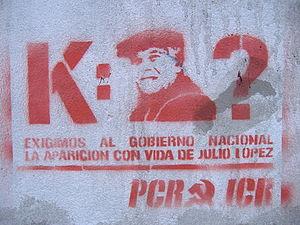
Jorge Julio López, né à General Villegas en Argentine en 1929, est un maçon argentin, ex-militant de base d'une unité péroniste de quartier et, depuis 1985, membre du Parti socialiste de La Plata qui a disparu d'octobre 1976 à juin 1979, pendant la dernière dictature militaire en Argentine, et une seconde fois le 18 septembre 2006, pendant la présidence de Néstor Kirchner. Après que plusieurs années se sont écoulées depuis sa dernière disparition, il n'y a pas d'hypothèse sur l'endroit où il se trouve.
Miguel Osvaldo Etchecolatz, né en 1929, est un ex-policier argentin qui fut la main droite du général Ramón Camps, chef de la police de la province de Buenos Aires sous la dictature militaire de 1976-83. Directeur des enquêtes de la police provinciale de mars 1976 à fin 1977, Etchecolatz a été chargé d'opérations de répression et était responsable de 21 centres clandestins de détention. Il a en particulier supervisé la séquestration, la torture et l'exécution d'un groupe d'adolescent d'un lycée de Bahia Blanca au cours d'une opération devenue tristement célèbre sous le nom de Nuit des Crayons.